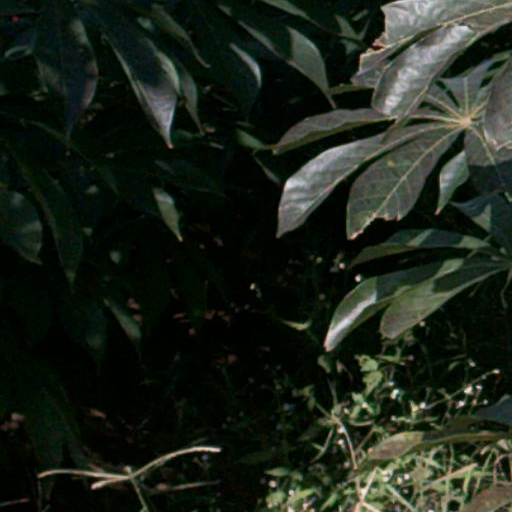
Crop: cassava